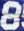
Number: 8